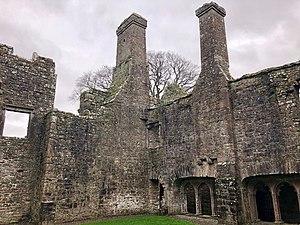
L’abbaye de Bective était une abbaye cistercienne située dans le village de Bective, dans le Comté de Meath, en Irlande. Fondée en 1147 par l'abbaye de Mellifont, dont elle est la première abbaye-fille, elle est puissamment fortifiée à la fin du XIIIᵉ siècle, ce qui lui donne un caractère de forteresse. Elle ferme ses portes en 1536 lors de la dissolution des monastères décidée par Henri VIII.